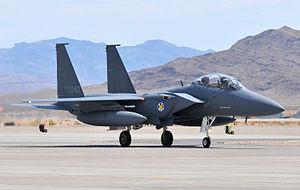
La Force aérienne de la République de Corée est la branche aérienne des Forces armées sud-coréennes. Elle est sous la tutelle du Ministère de la Défense nationale.